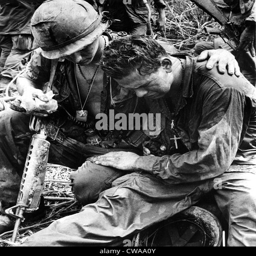
soldiers comfort each other under the strain of combat ... courtesy